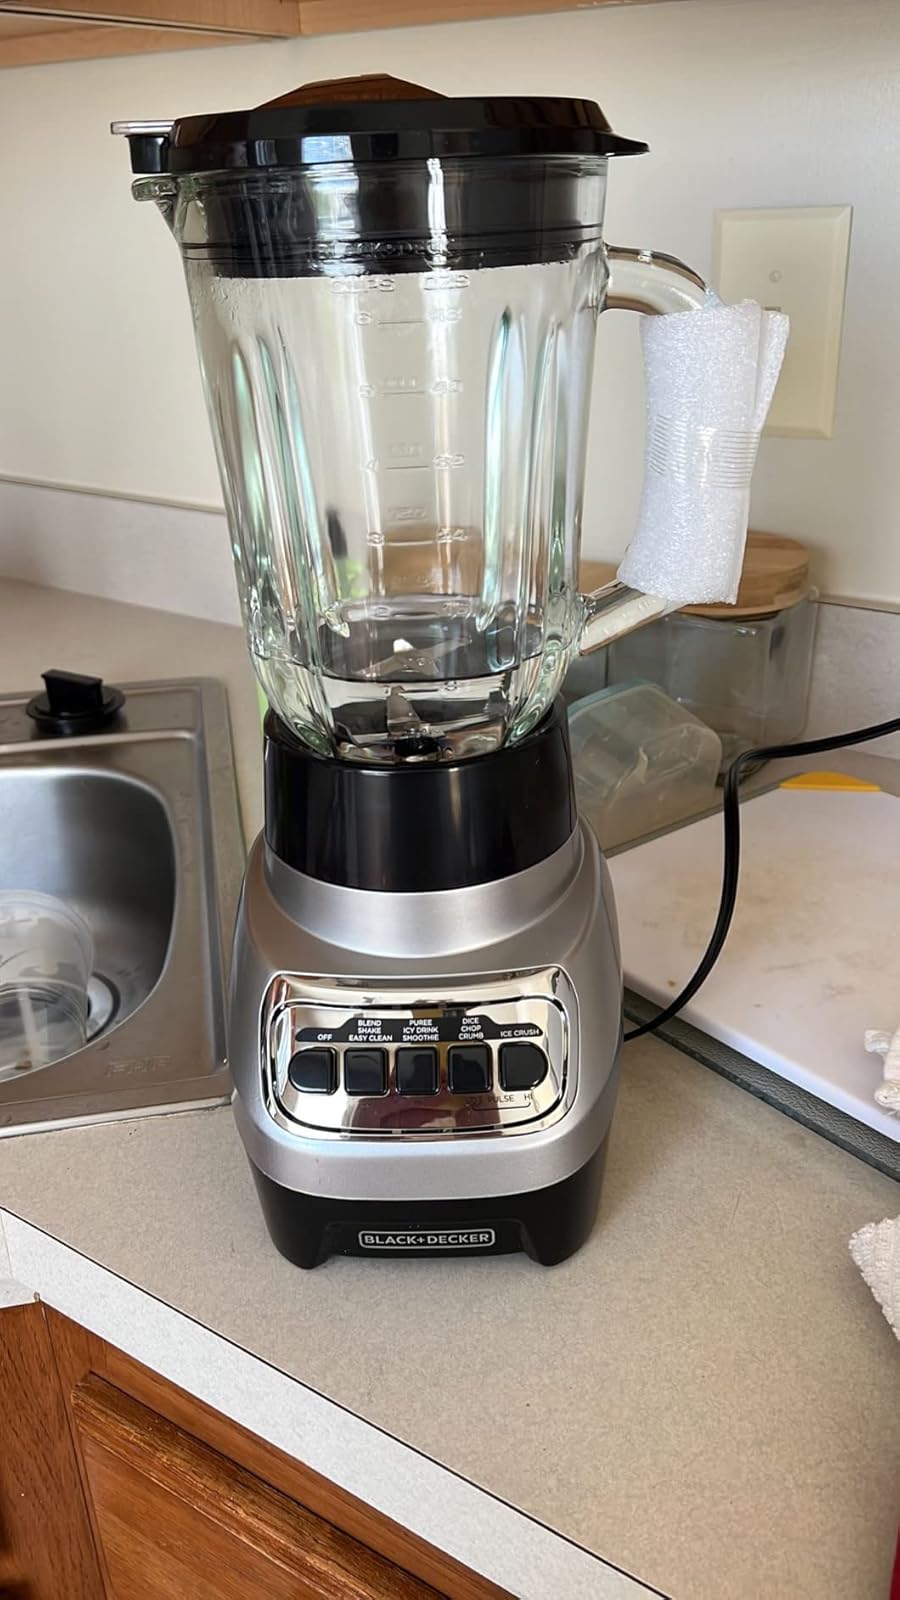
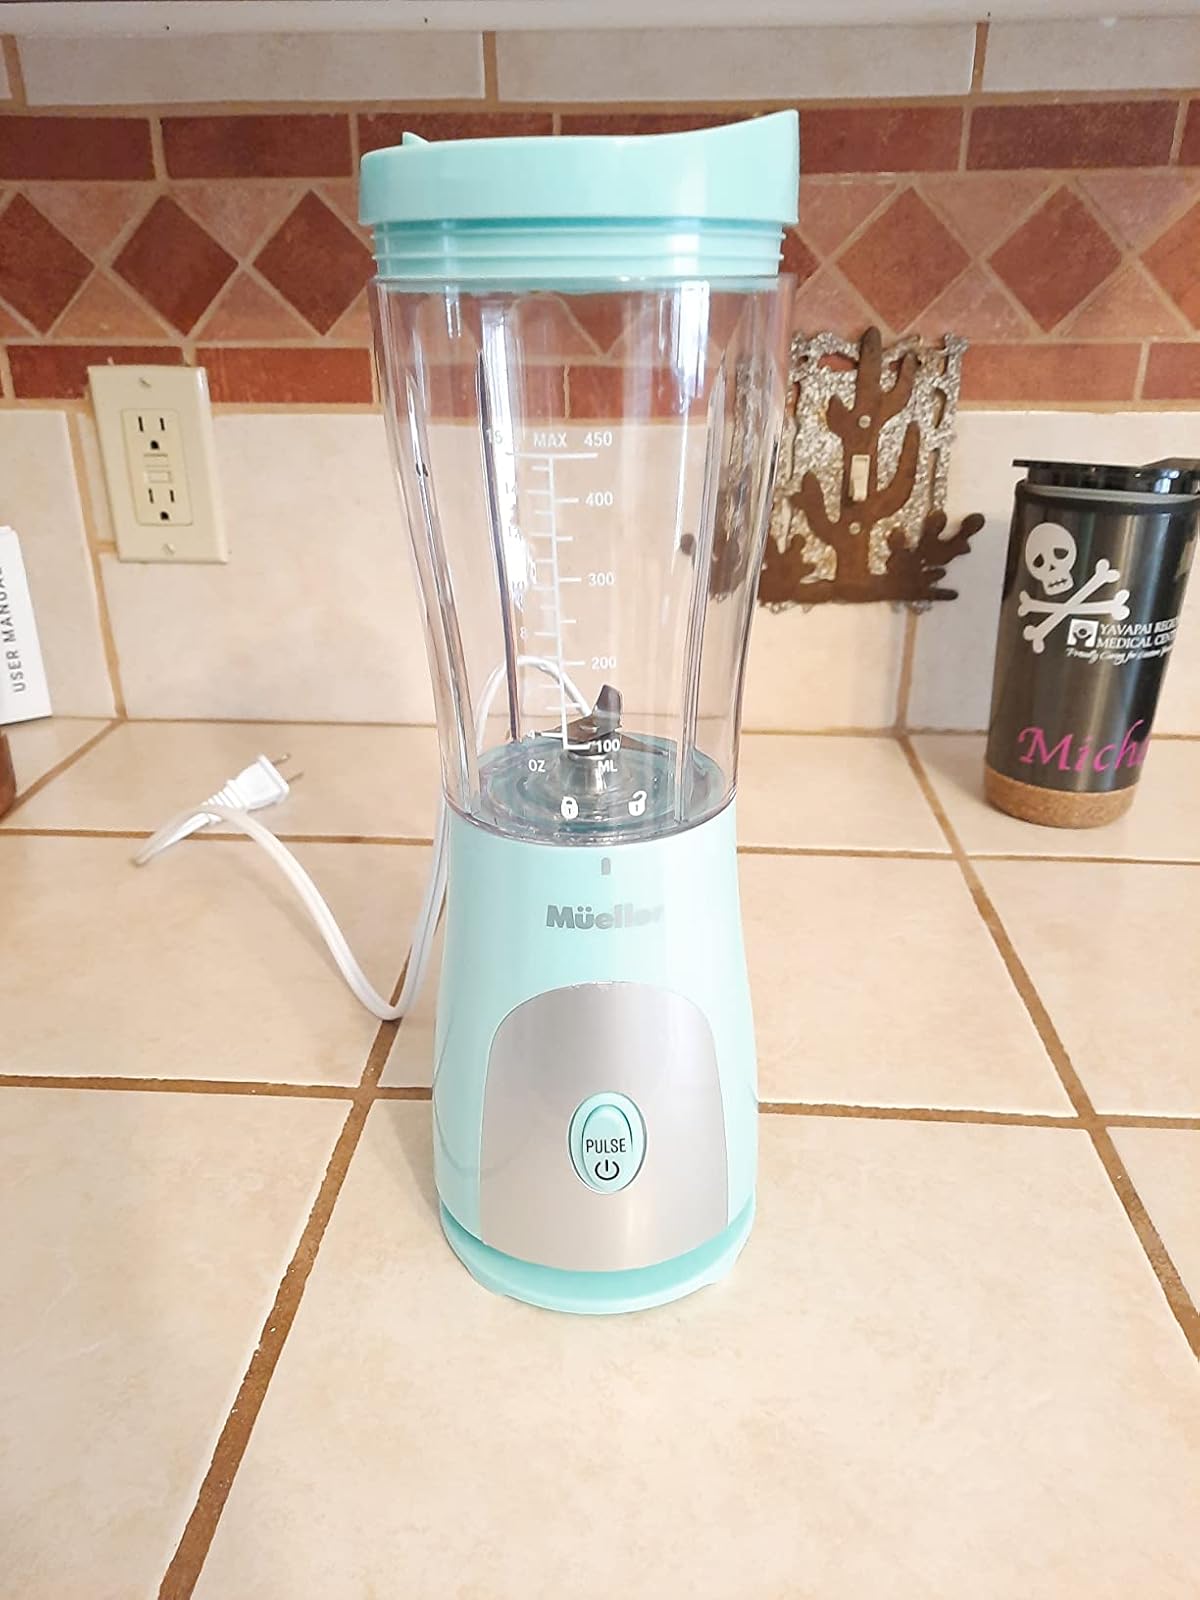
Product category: items_blender
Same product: no